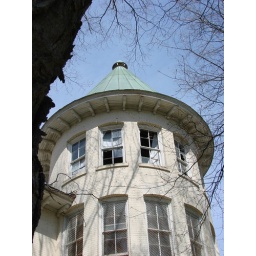
A tower in one of the main buildings in the Northern Michigan Asylum.